National Institute of Technology Delhi

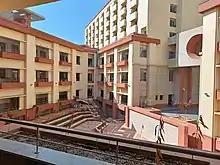
NIT Delhi Open Air Theatre

NIT Delhi has various clubs and student organizations, with the Dean of Student Welfare being at the helm of all these programs. The institution is host to the Cultural Club, UPVISION - Technical Club, AlphaZ, Literature Society, Alt - The Sports Club, Clairvoya - The Photography Club, Arts Club, Social Reformation Cell (SRC), The Google Developers Student Club (GDSC), and others.